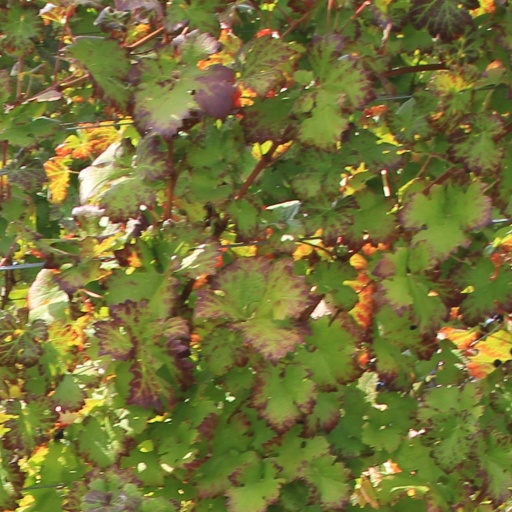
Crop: grape